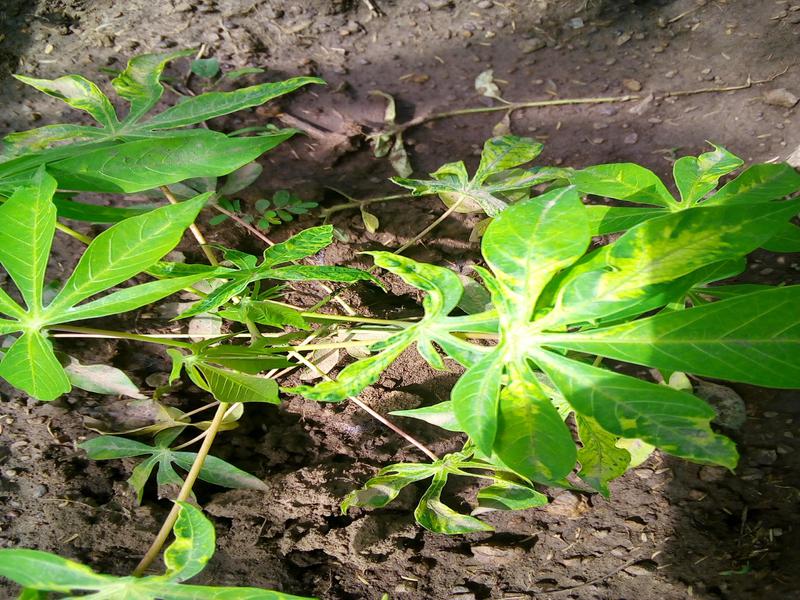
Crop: cassava
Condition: mosaic_disease